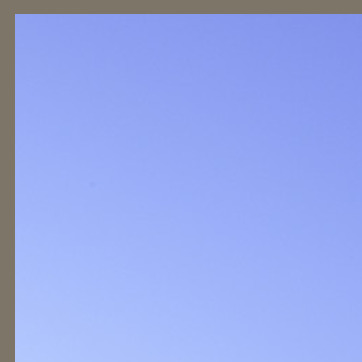
Material: sky